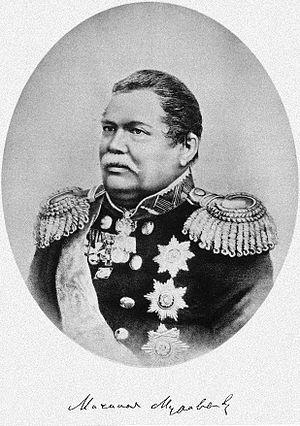
Mikhaïl Nikolaïevitch Mouraviov-Vilenski, né le 1ᵉʳ octobre 1796 à Moscou et mort le 29 août 1866 à Saint-Pétersbourg, est un homme d'État de la Russie impériale. Comte et général d'infanterie, il est fait en plus comte Vilenski en 1865. Il était gouverneur du Gouvernement de Wilna, correspondant en partie à l'ancien grand-duché de Lituanie et avait sa résidence au palais actuel de Vilnius